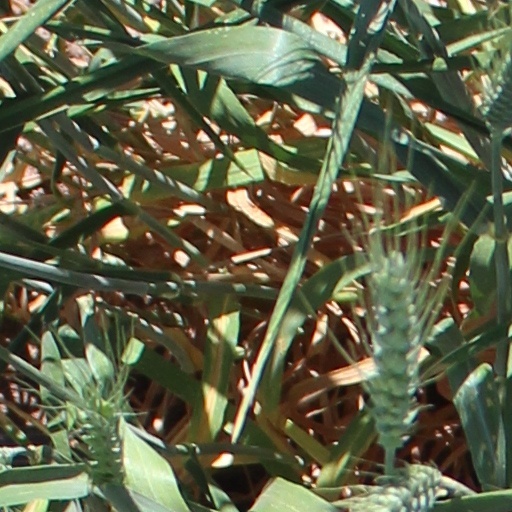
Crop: wheat